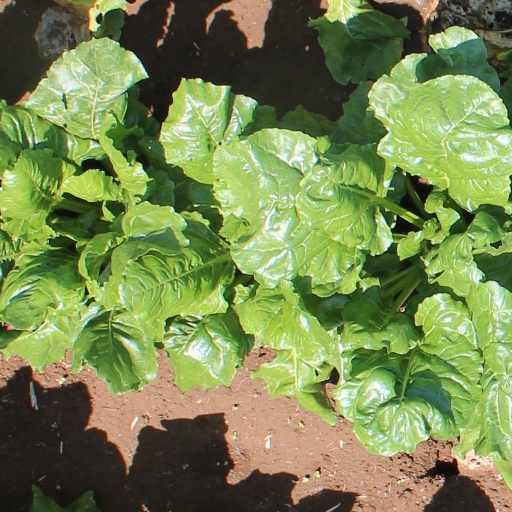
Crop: sugar beet